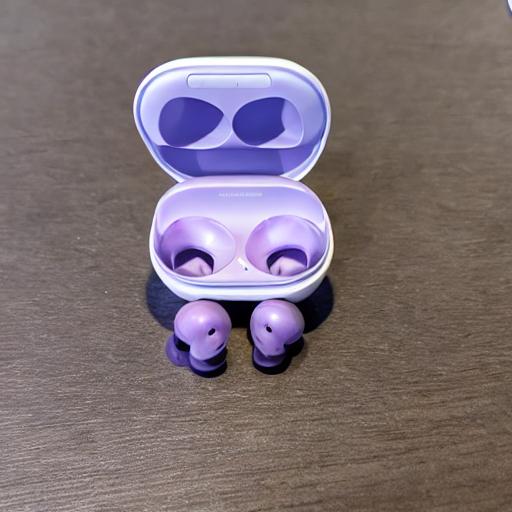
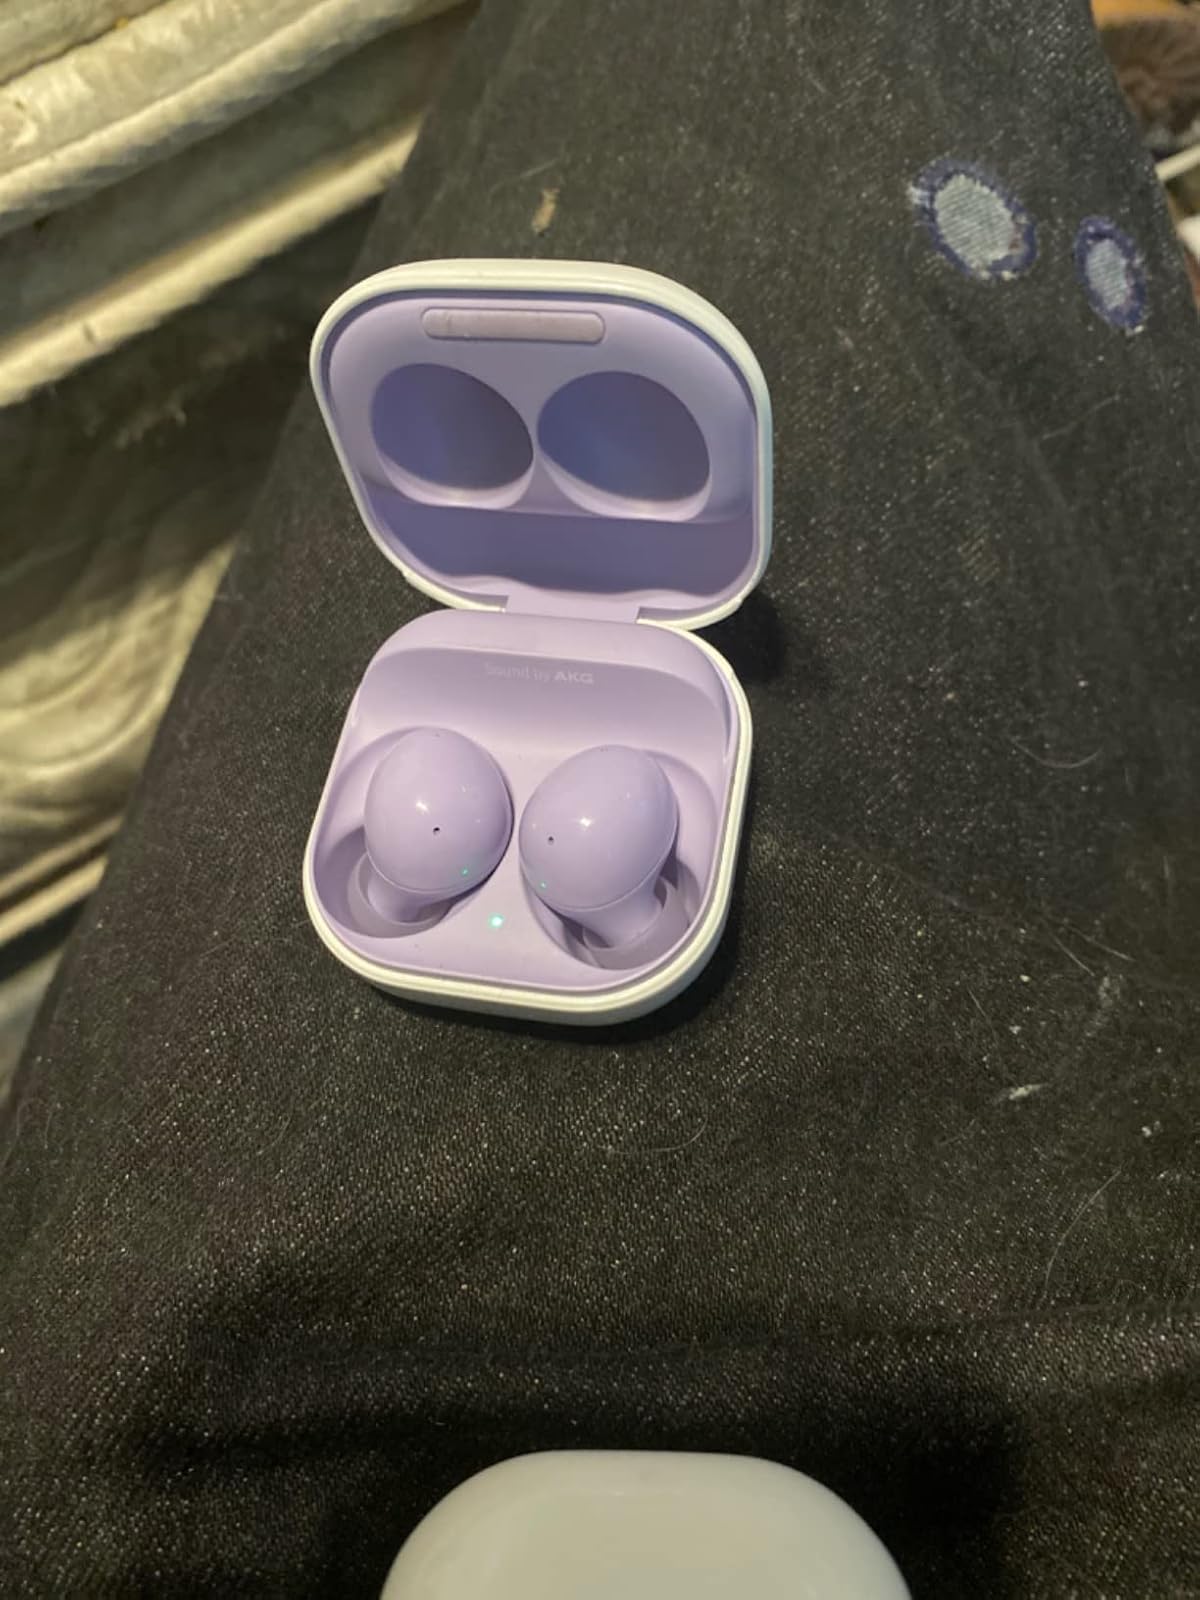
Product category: earbuds
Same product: no